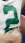
Number: 2